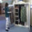
Label: wardrobe